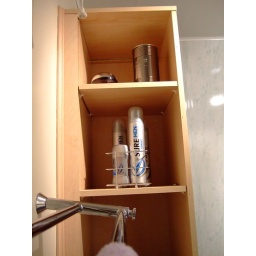
My bathroom cabinet in my flat